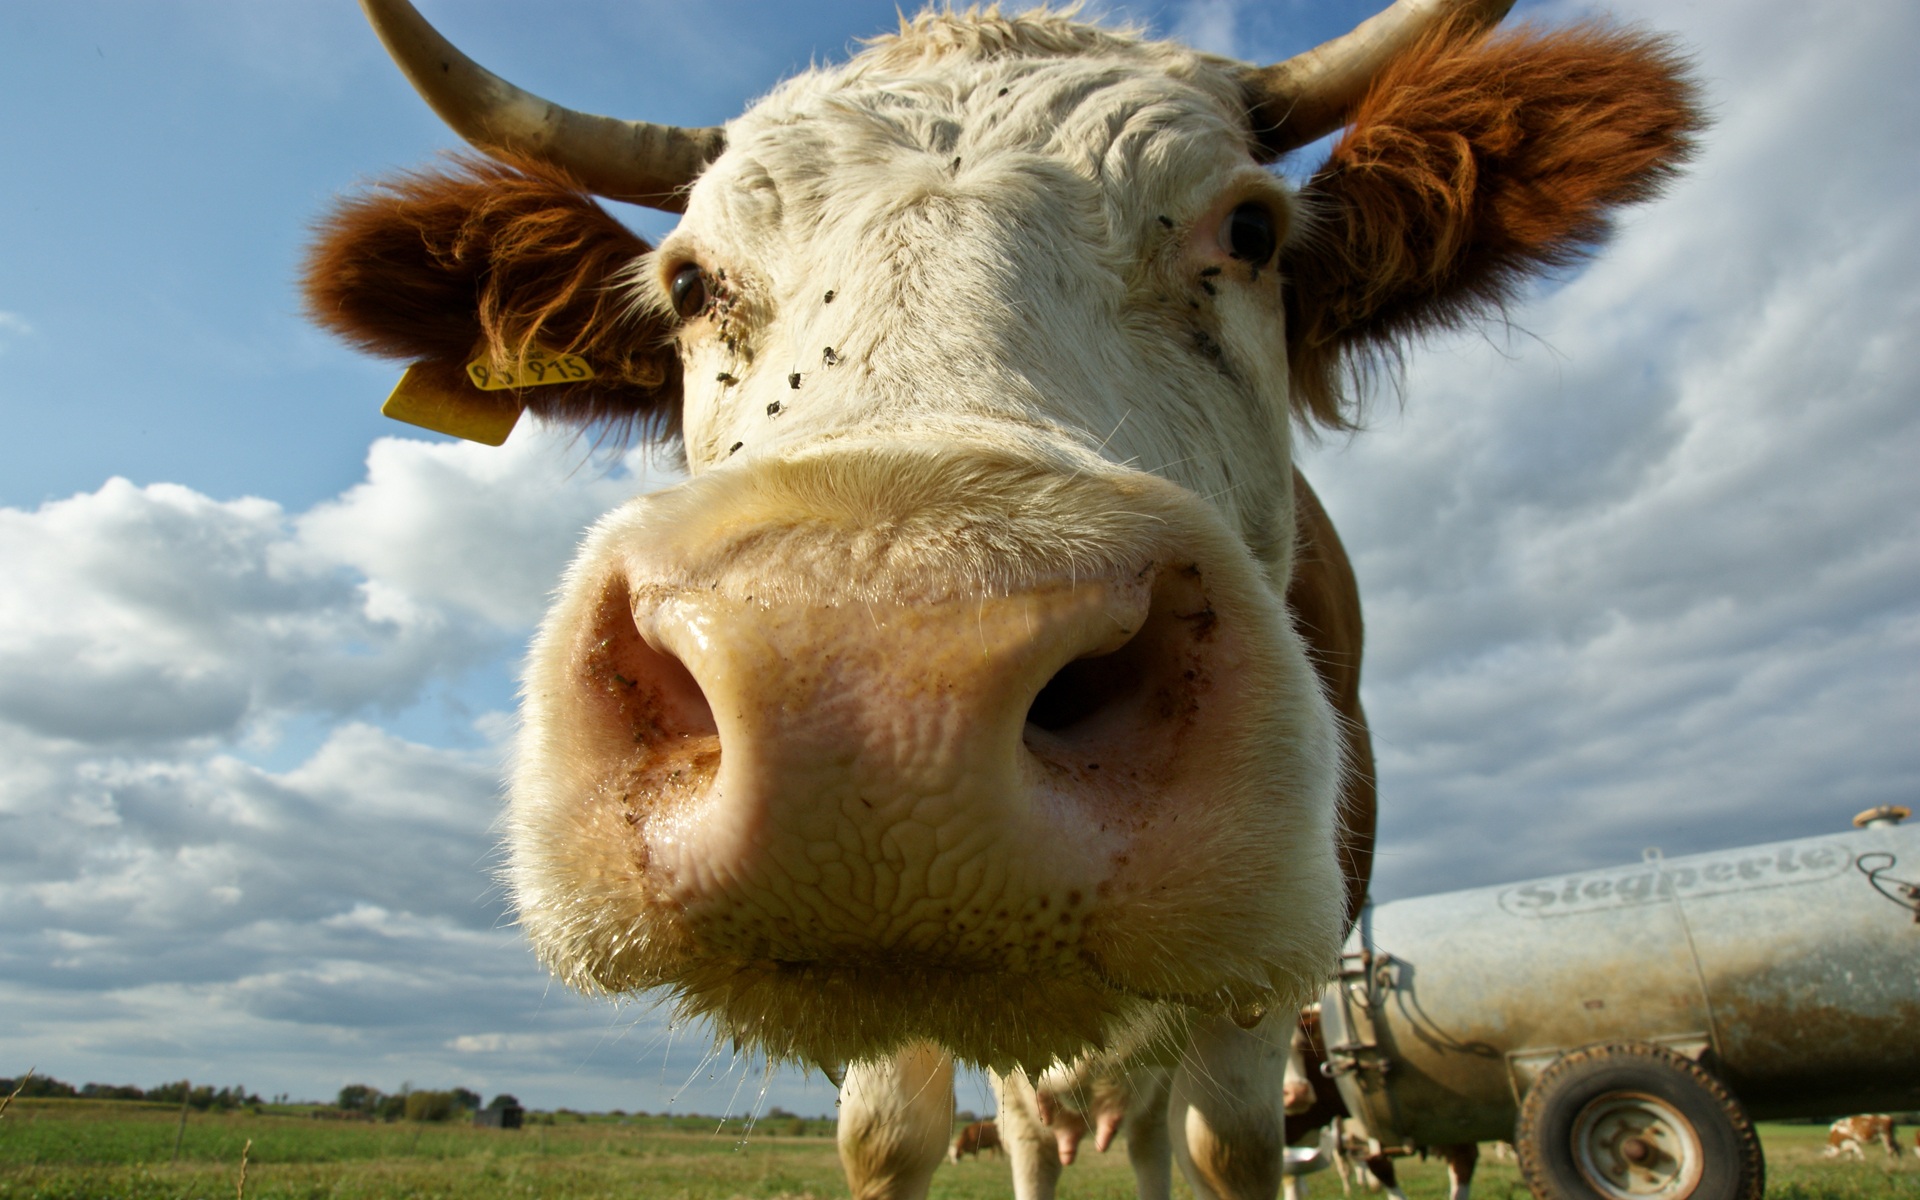
sky, field, meadow, horn, cow, pasture, grazing, mammal, prato, bull, animals, dairy cow, cattle like mammal, texas longhorn